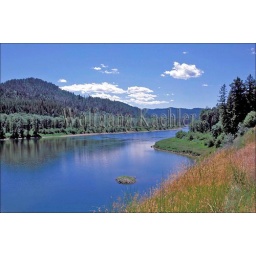
Usa, washington, highway 31, near metaline, view of pend oreille river